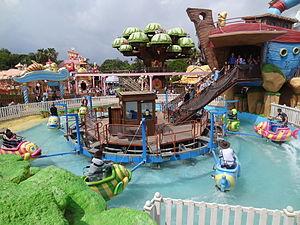
Magic Fish à Port Aventura
PortAventura Park est un parc à thèmes espagnol situé au sud-ouest de Barcelone sur les communes de Vila-seca et Salou, dans la province de Tarragone, sur la Costa Daurada. Il ouvre ses portes le 1ᵉʳ mai 1995. Il fait partie du complexe de loisirs PortAventura World.